Hellebækgård

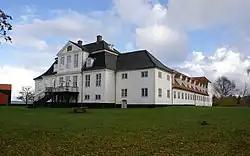
The building viewed from the garden

Hellebækgård (English: Hellebæk House) is a Rococo-style mansion in Hellebæk, Helsingør Municipality, North Zealand, located 5 km northwest of Helsingør and some 40 km north of Copenhagen, Denmark. The estate is associated the former 18th-century Kronborg Rifle factory and has also housed the Royal Danish Orphanage. It now houses a private primary school.